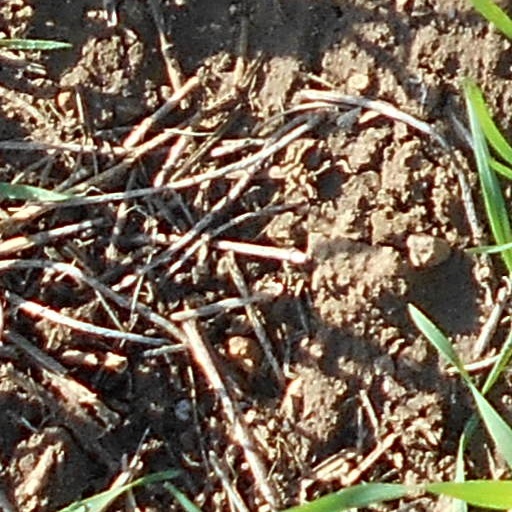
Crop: wheat